Christine Noonan

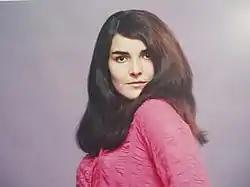
Christine Noonan

Christine Noonan (born Christine Elizabeth Wright; 8 March 1945 – 6 August 2003) was a British actress. She is best remembered for her role as the anarchist love interest of Malcolm McDowell's character in the film "if..." (1968). In one scene, which gained particular notice in British cinema of the period, she impersonated a tiger and had sexual intercourse with McDowell's character Mick Travis on the floor of a cafe, which with the later violence in the film led to an X rating, leading Paramount to later cut the sexual content from the film. Noonan said of the scene in the film: "He was stark naked and I was stark naked, but we were both so busy fighting that I can't remember what he looked like in the nude". Her husband initially protested when he learned of the nature of the role, but he agreed to her acting in it once she explained the point of the film and the context.